Brown Panther

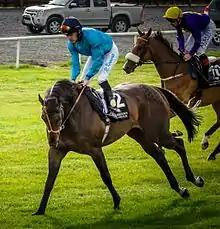
Brown Panther at 2014 Irish St. Leger

Brown Panther (3 March 2008 – 13 September 2015) was a British Thoroughbred racehorse. During a racing career which lasted from November 2010 until September 2014 he won eleven of his twenty-eight races and competed in seven countries, namely Britain, Germany, Ireland, France, Australia, the US and the UAE: he would have raced in an eighth, Canada, but bolted before the start of the Canadian International Stakes. He attracted media attention both because of his racing achievements and because he was bred and owned by the England footballer Michael Owen.